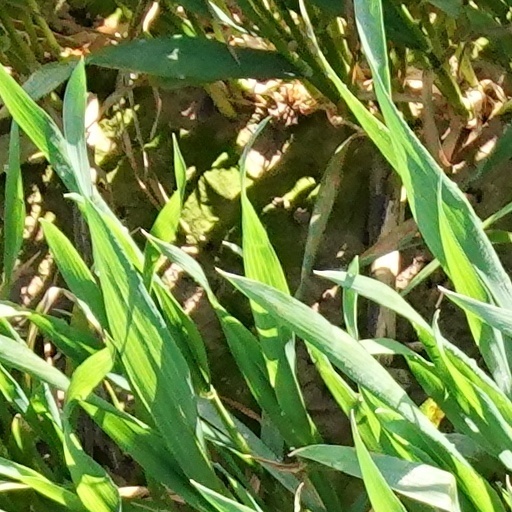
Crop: wheat